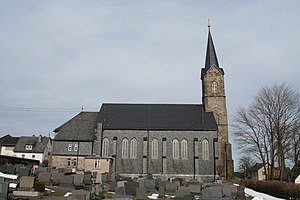
Tschirn / Geografi
Den katolske kirke St. Jakobus' skifferklædte vestfacade
Tschirn er en kommune i Landkreis Kronach i Regierungsbezirk Oberfranken i den tyske delstat Bayern.